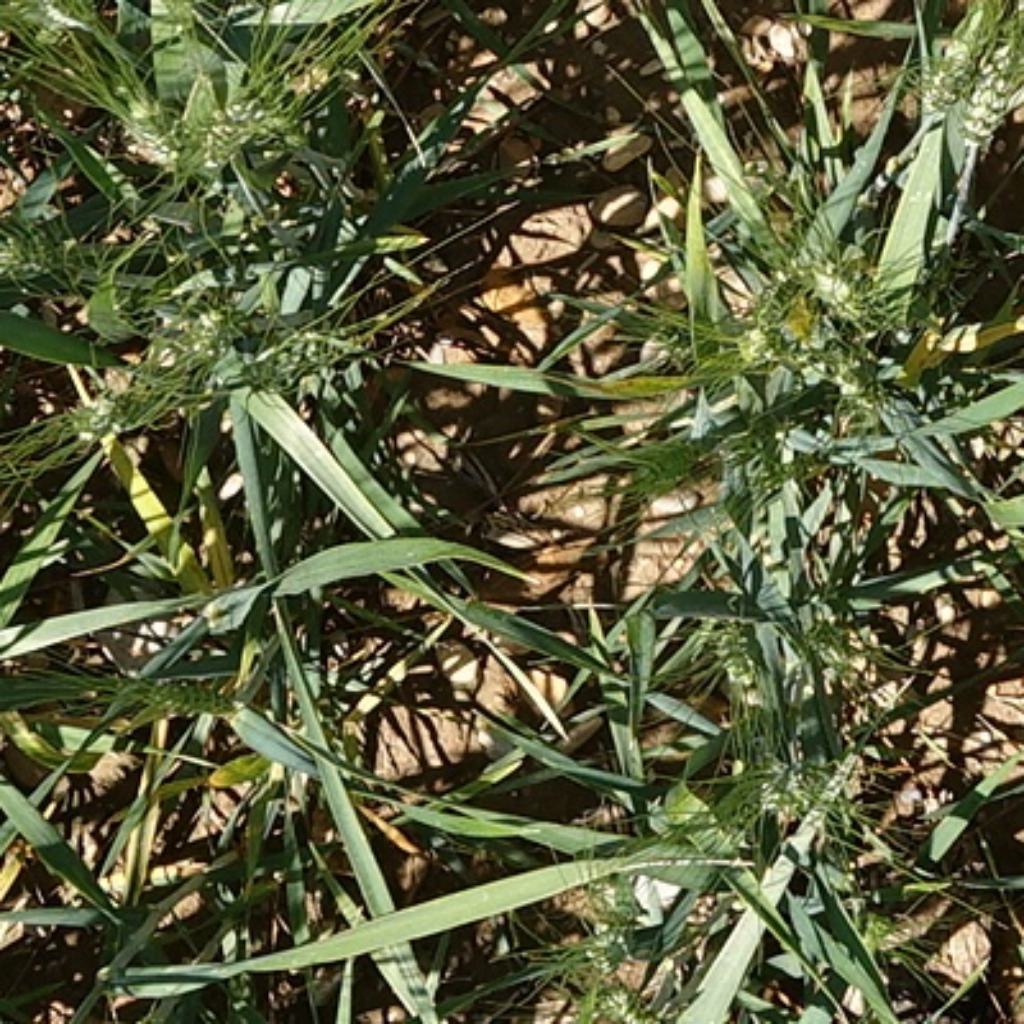
Country: France
Location: Gréoux
Wheat development stage: Filling